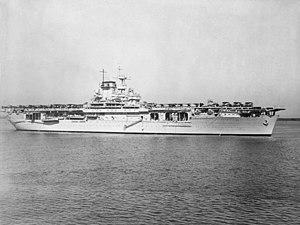
La classe Yorktown, est une classe de porte-avions de l'US Navy construits à partir de l'année 1934, jusqu'en 1941.